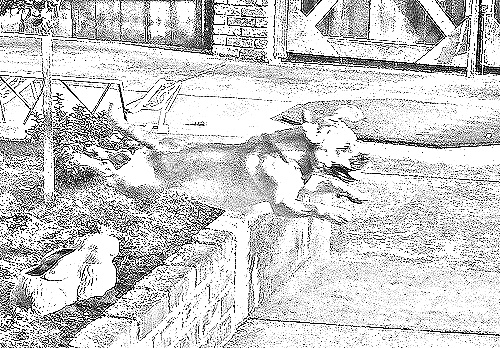
Portrait style: Sketch Portrait